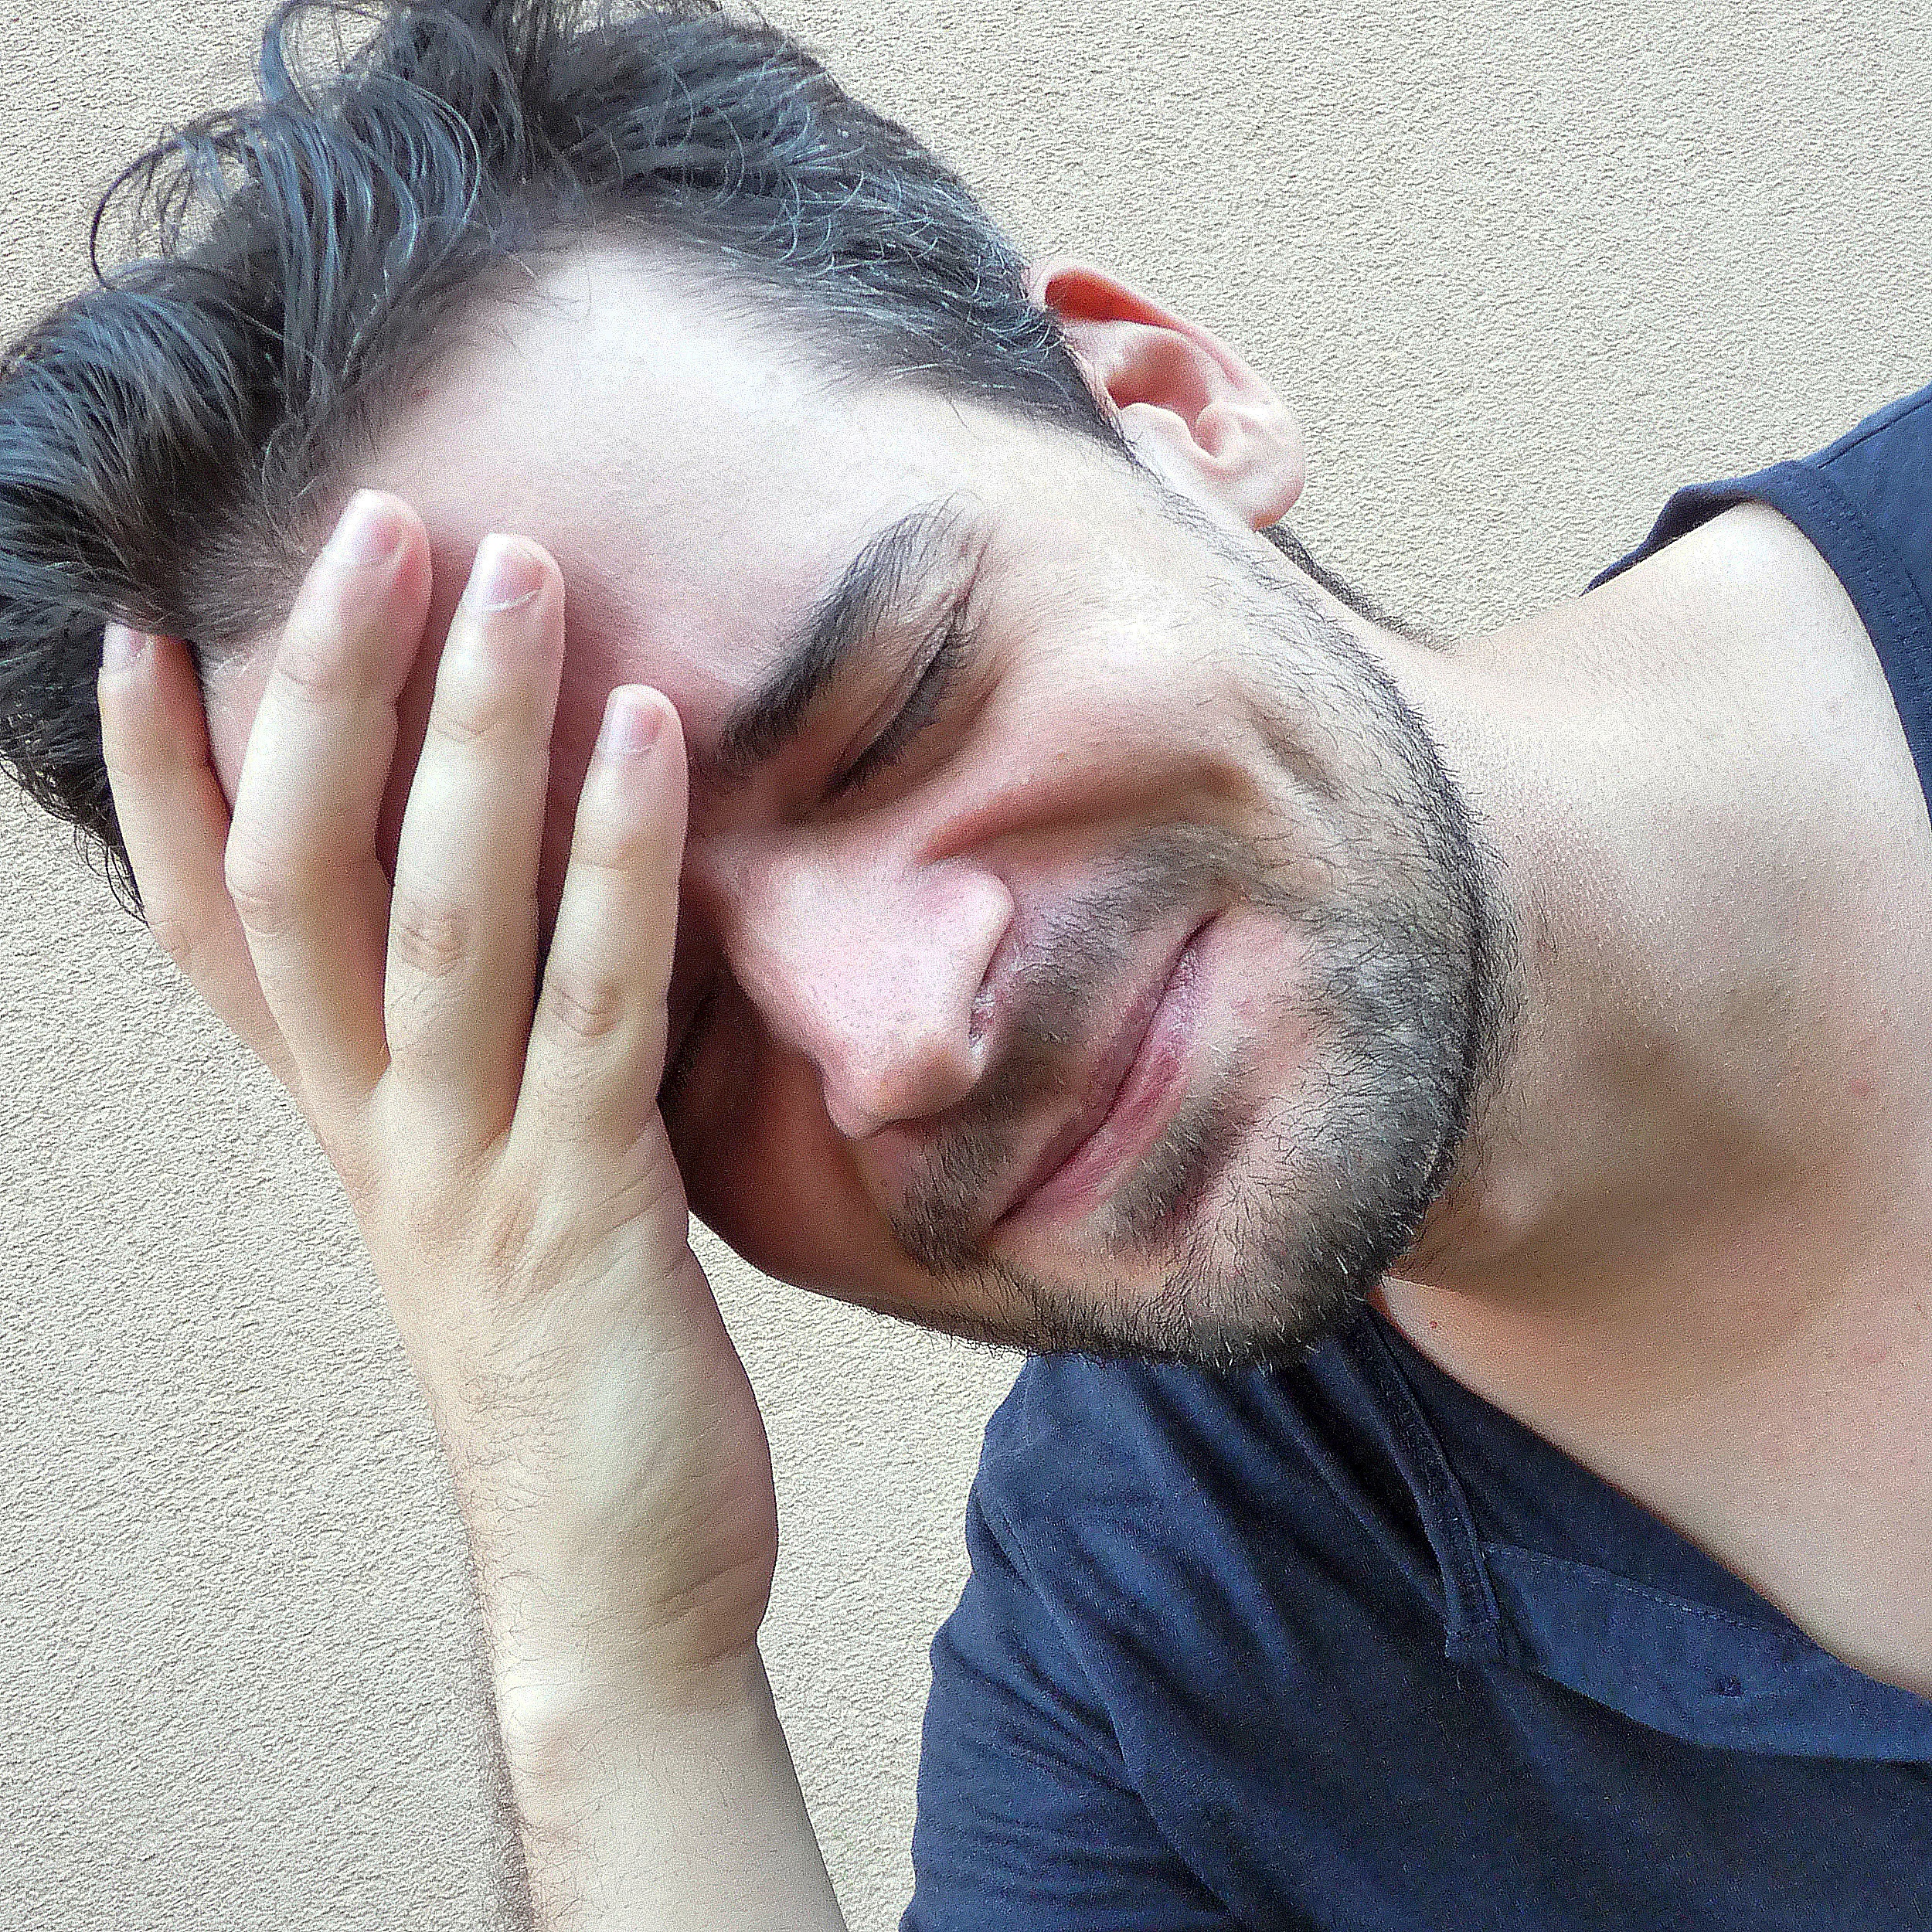
hand, man, person, hair, male, leg, portrait, ear, arm, facial expression, hairstyle, muscle, mouth, close up, human body, face, nose, neck, eye, head, skin, image, organ, stress, emotion, unhappy, interaction, headache, sense, stressed man, facial hair, human action